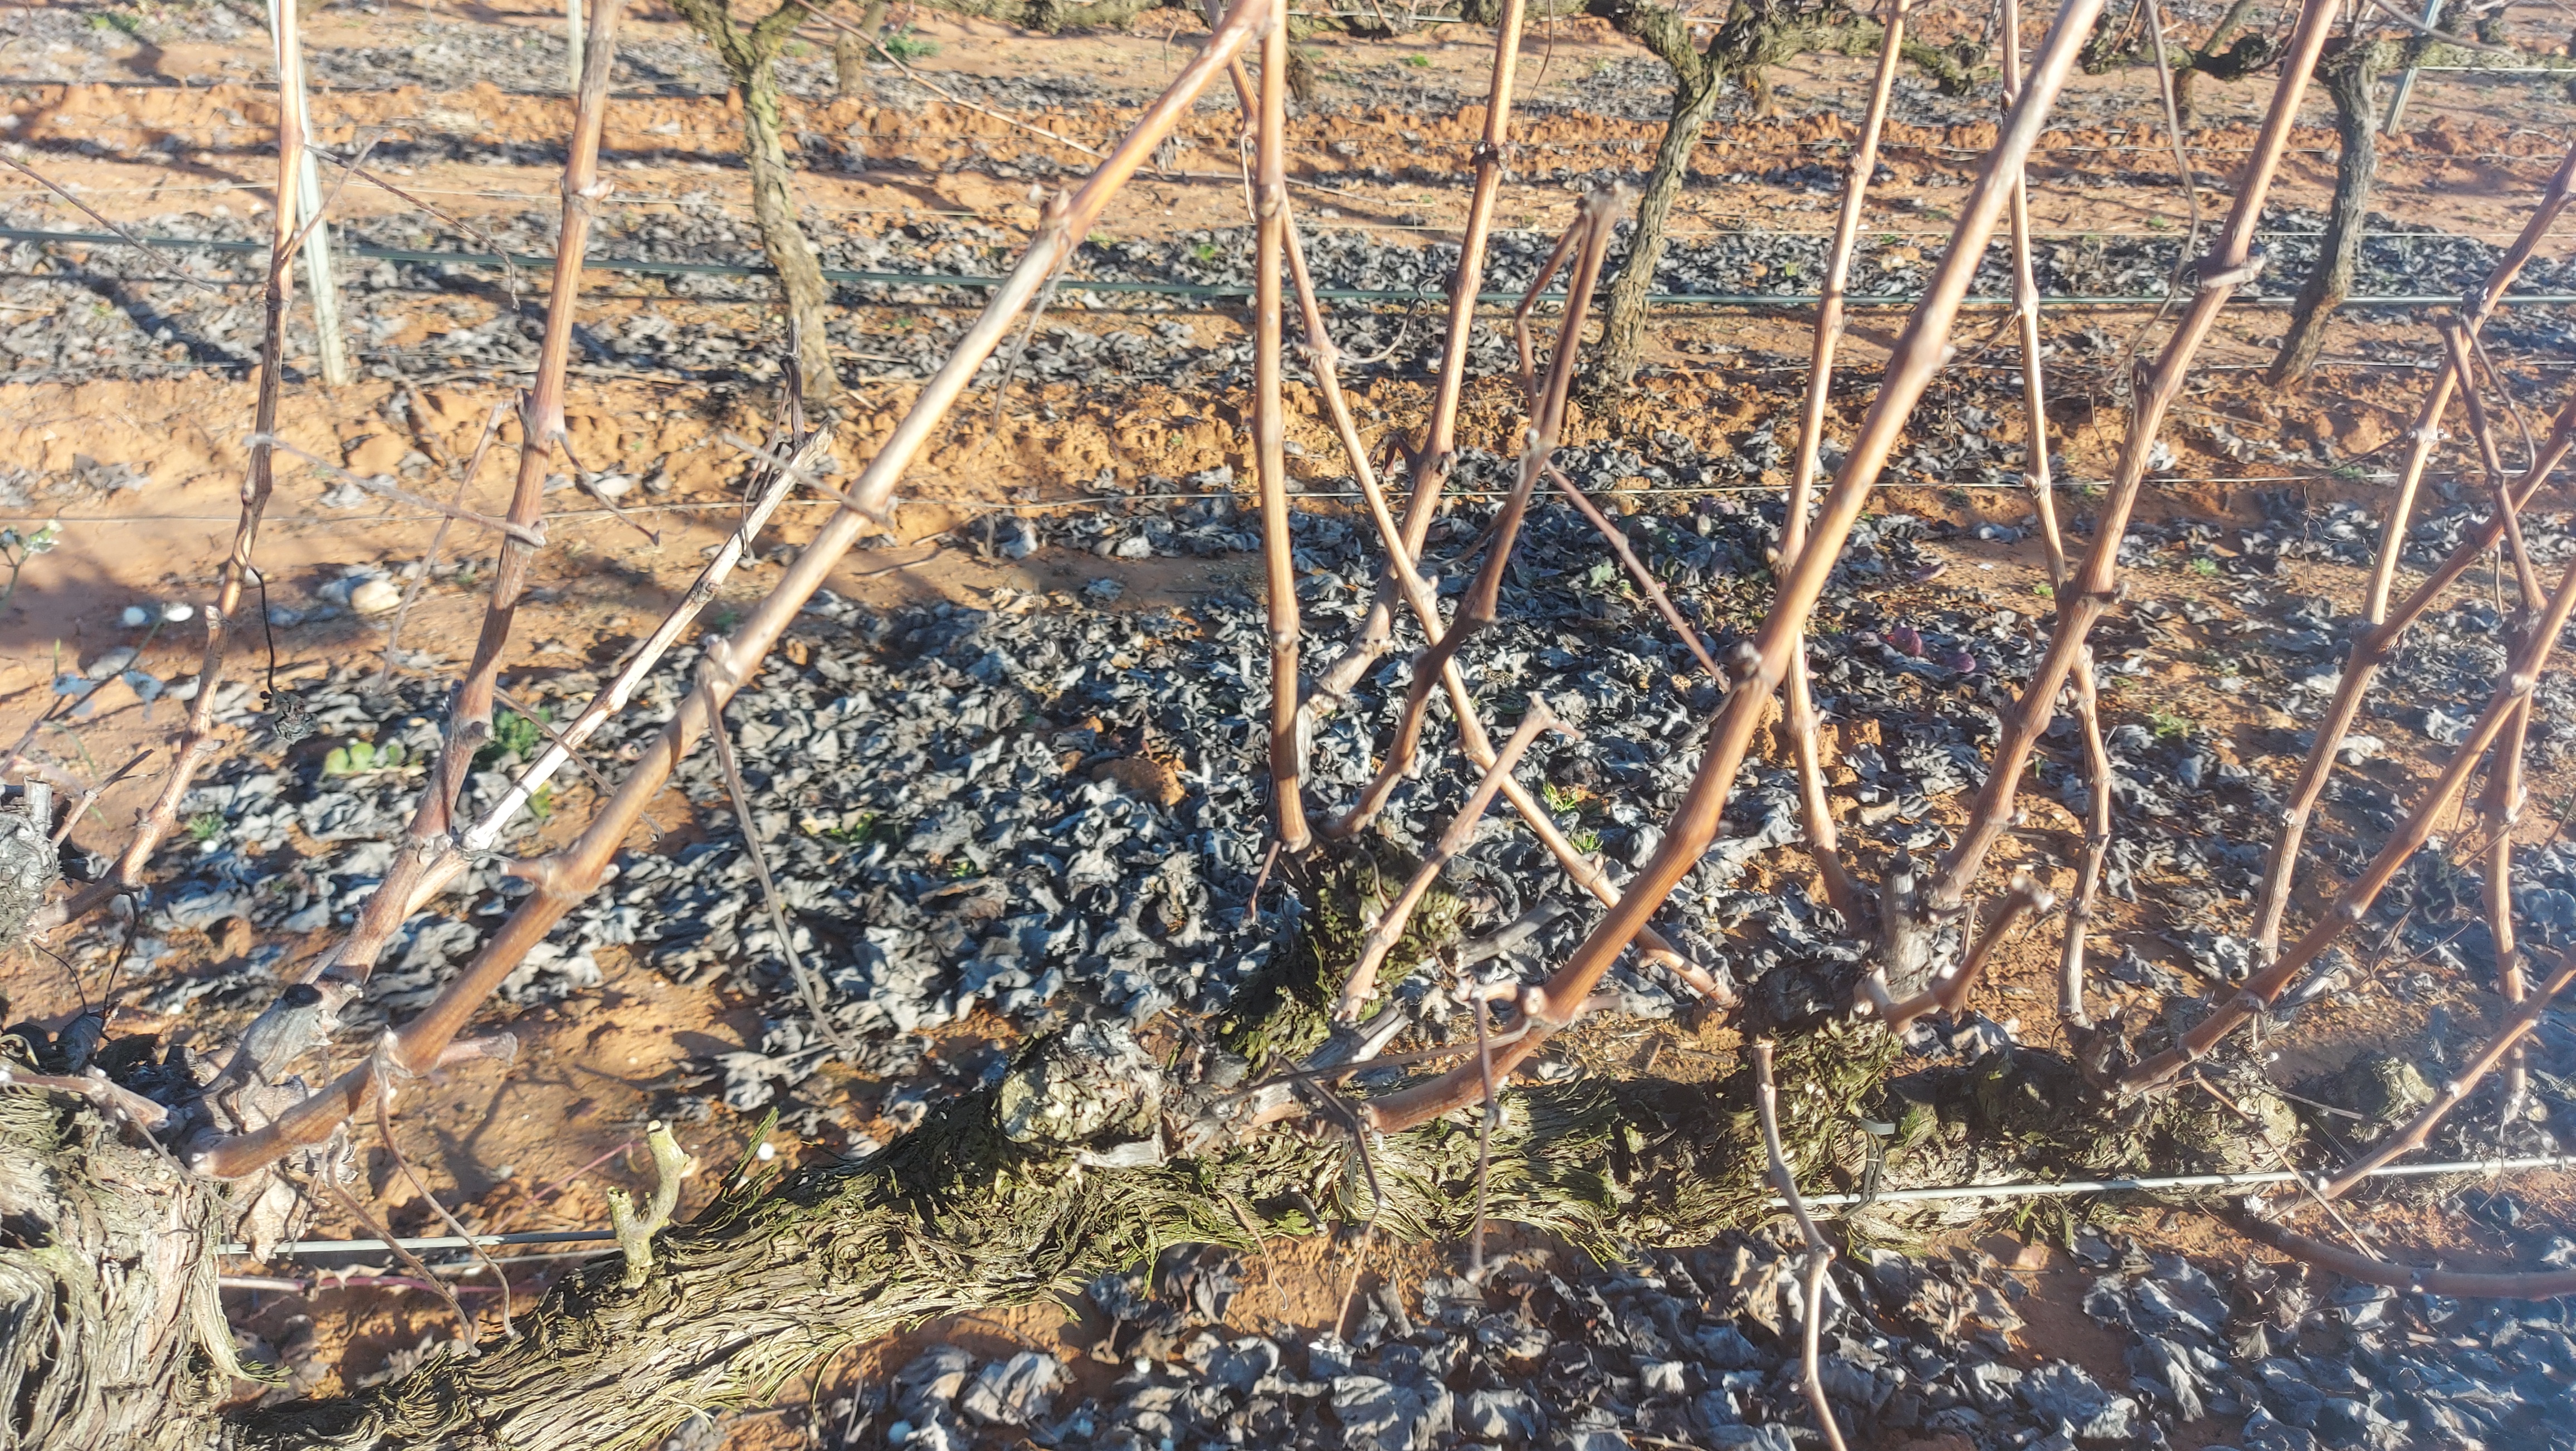
Unpruned shoots: 20
Pruned shoots: 0
Trunks: 2